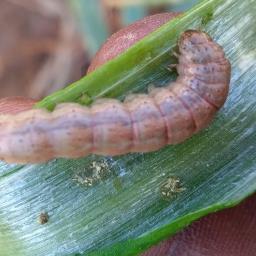
Crop: Onion
Condition: caterpillar-p